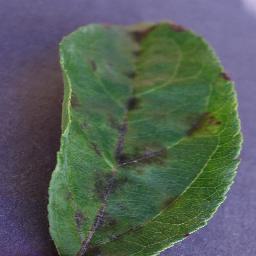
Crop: apple
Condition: scab